Srimathumitha

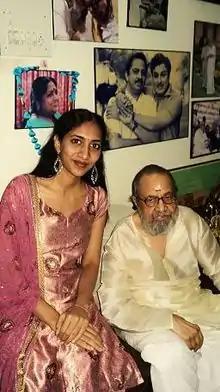
Srimathumitha with Lyricist Vaali

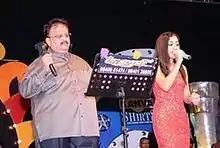
Srimathumitha with SPB

In 2002, GIRI Trading produced her first ever audio album "PRODIGY SERIES HITS OF MS SUBBULAKSHMI in which she sang hits of the great M. S. Subbulakshmi, from movies like Meera, Sakuntalai, and Savithri etc. This album was released by the legendary music director M. S. Viswanathan.This album of hers is a great hit and is indeed a connoisseur’s delight.